List of rolling stock preserved on the Severn Valley Railway

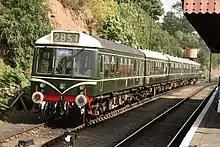
5 Class 108 vehicles at Bewdley on the SVR.

The SVR is home to around 70 passenger carriages, with those used in day to day service being of GWR, LMS, LNER, and British Railways Mark 1 origin.